Lilian Thuram

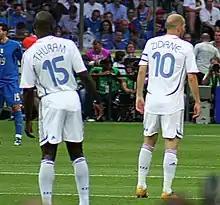
Thuram "(left)" alongside Zinedine Zidane, playing for France in the 2006 FIFA World Cup final.

After becoming world champion in 1998, Thuram was an integral part of France's triumph at UEFA Euro 2000, which led to the team being ranked by FIFA as number one from 2001–2002. He also played in the 2002 World Cup, 2006 World Cup, Euro 1996, Euro 2004 and Euro 2008, in addition to winning the 2003 FIFA Confederations Cup. In France's 2–1 group win over England at Euro 2004, Thuram became the third Frenchman to 100 caps, after fellow 1998 champions Didier Deschamps and Marcel Desailly.